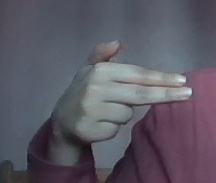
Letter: ghain